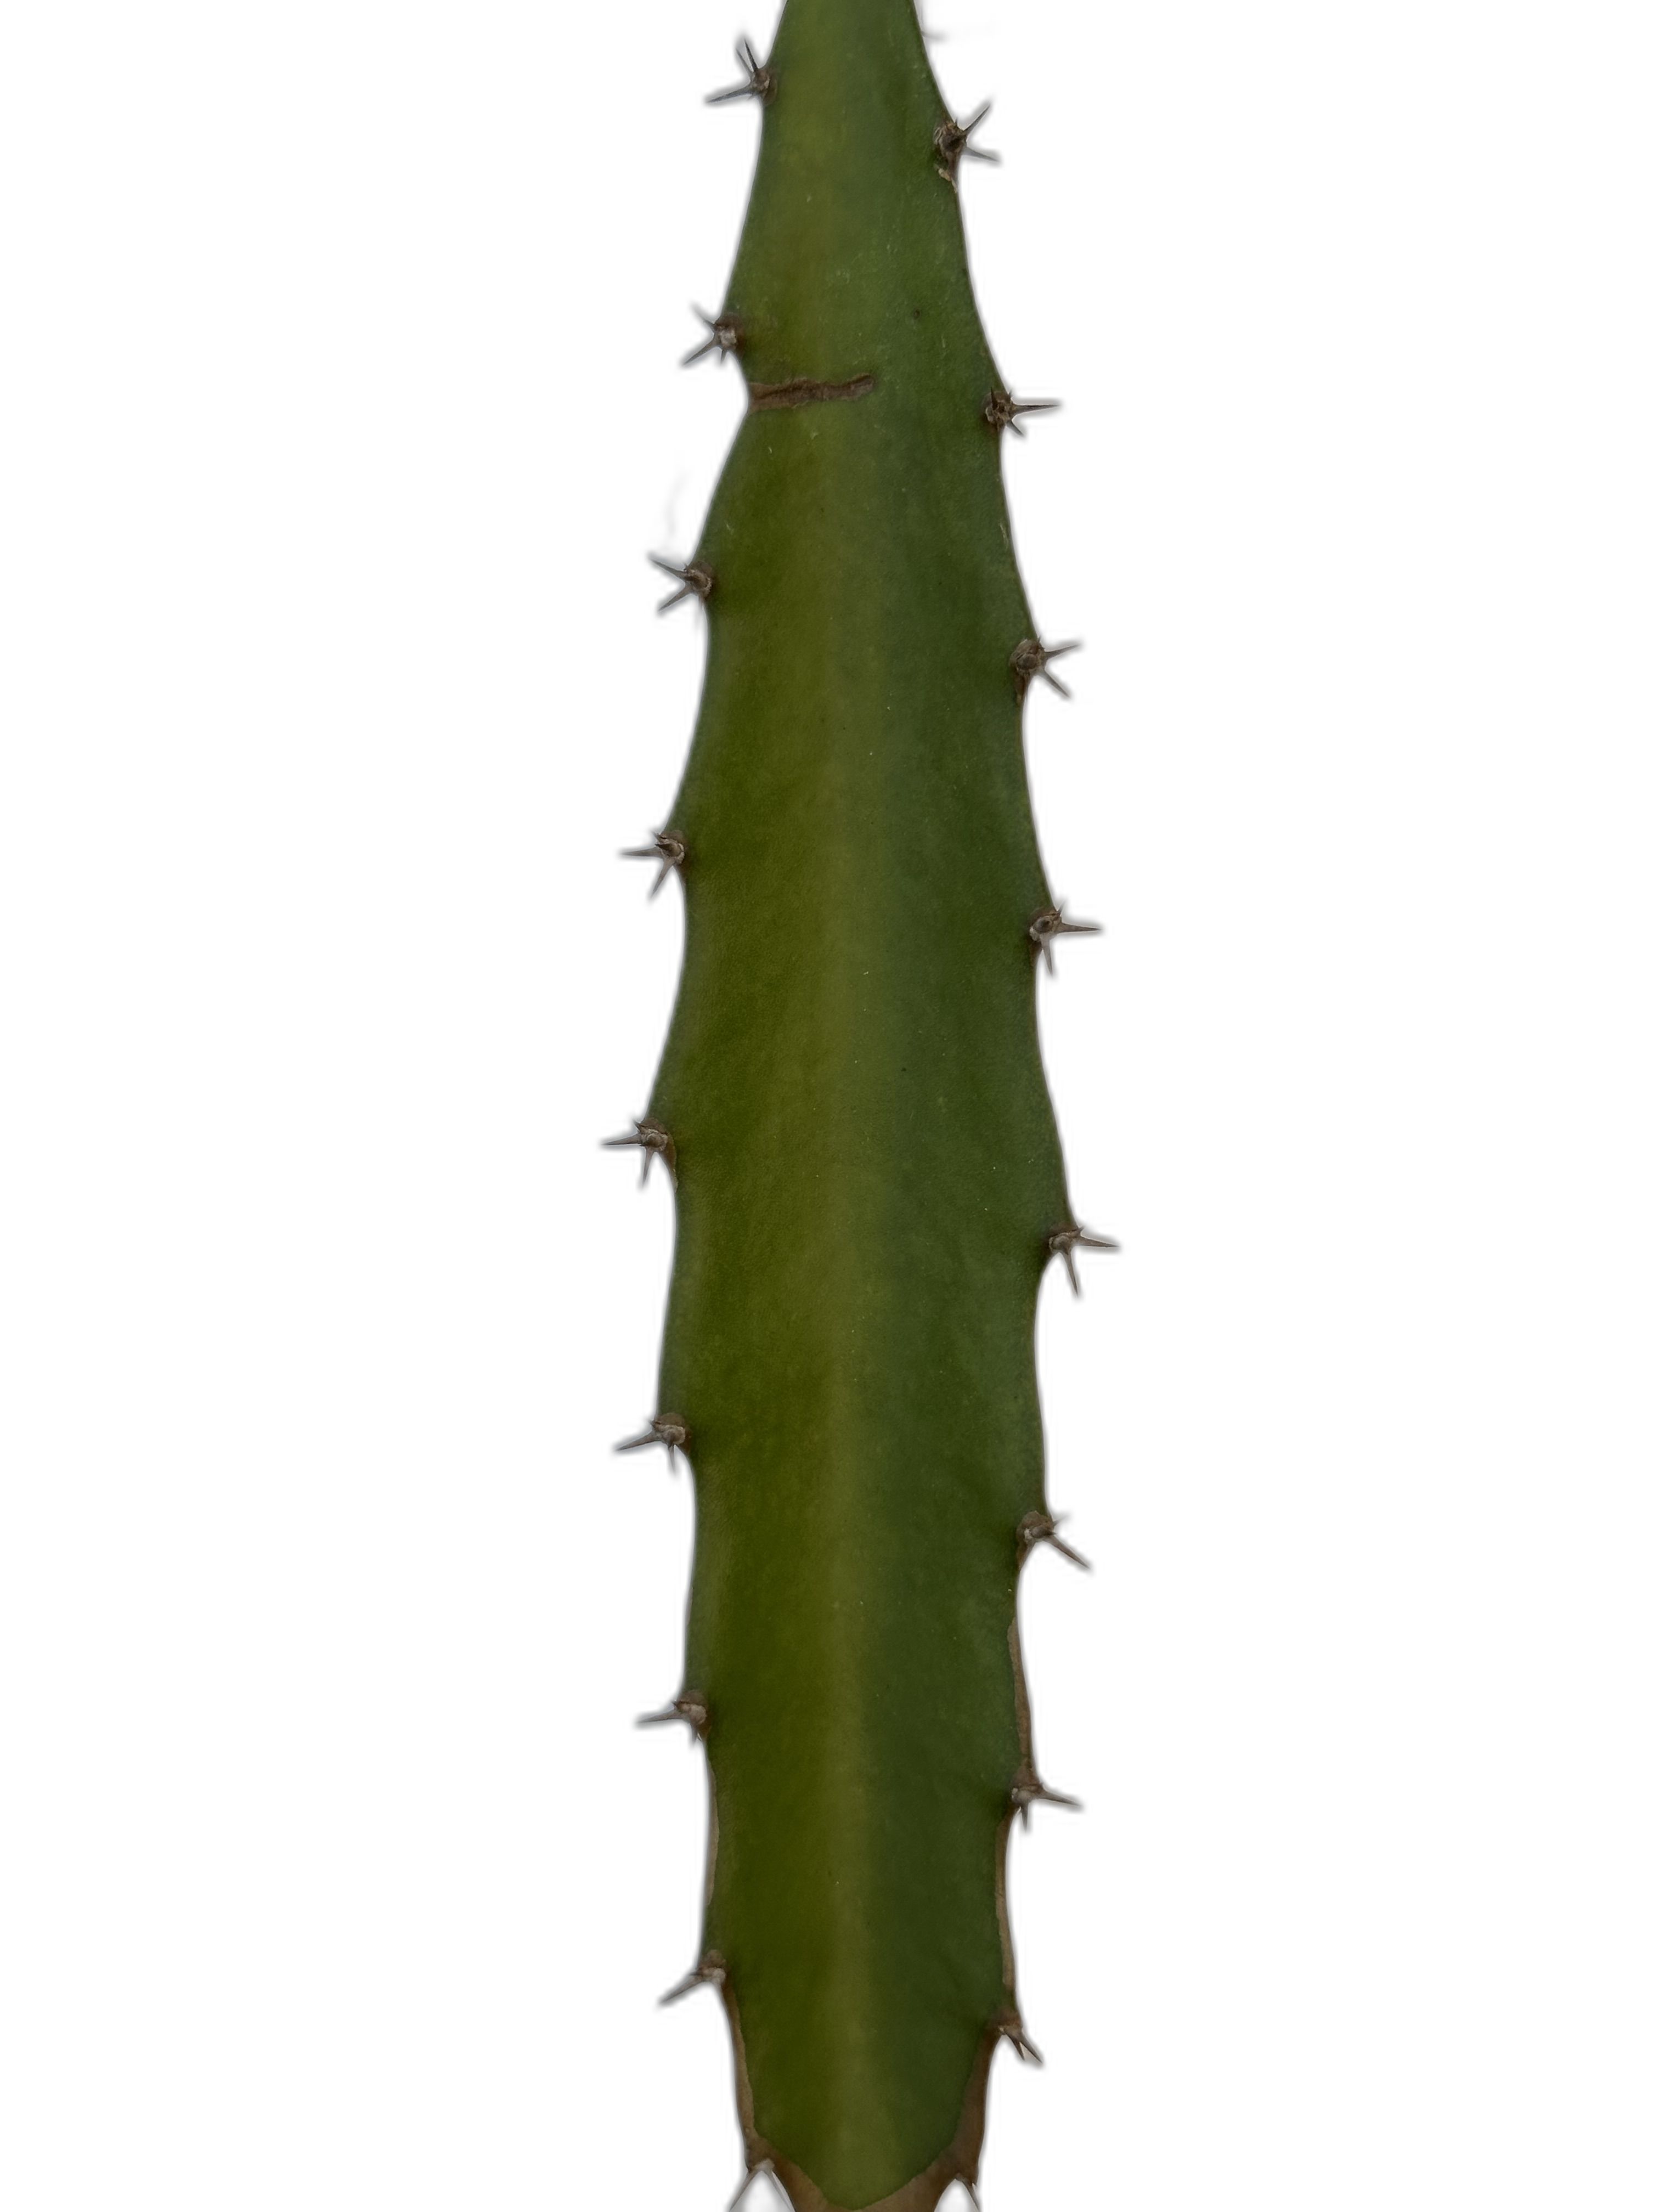
Label: Good leaf